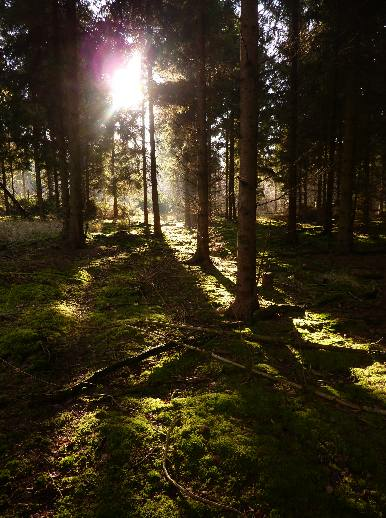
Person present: No